Victoria Park, Tower Hamlets

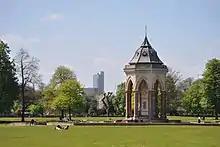
Grade II* listed drinking fountain in Victoria Park (2016), erected by Baroness Angela Burdett-Coutts in 1862.

This description by J. H. Rosney, correspondent for "Harper's Magazine" (February 1888) evokes a scene: